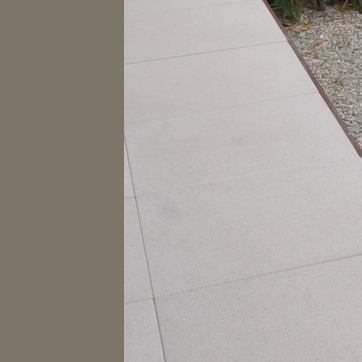
Material: tile